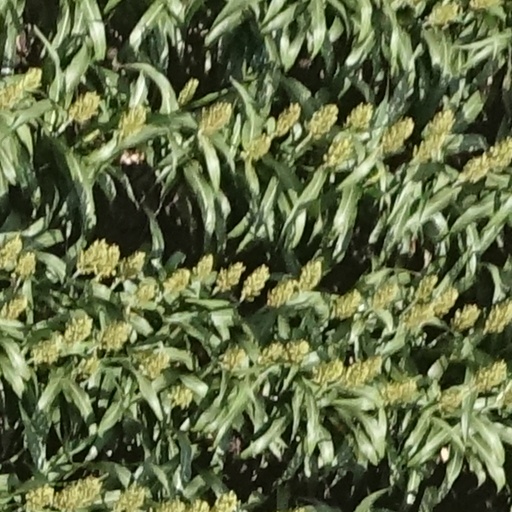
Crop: sorghum